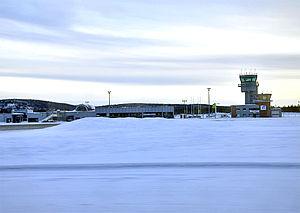
L'aéroport d'Ivalo est le neuvième aéroport de Finlande par le trafic passagers.